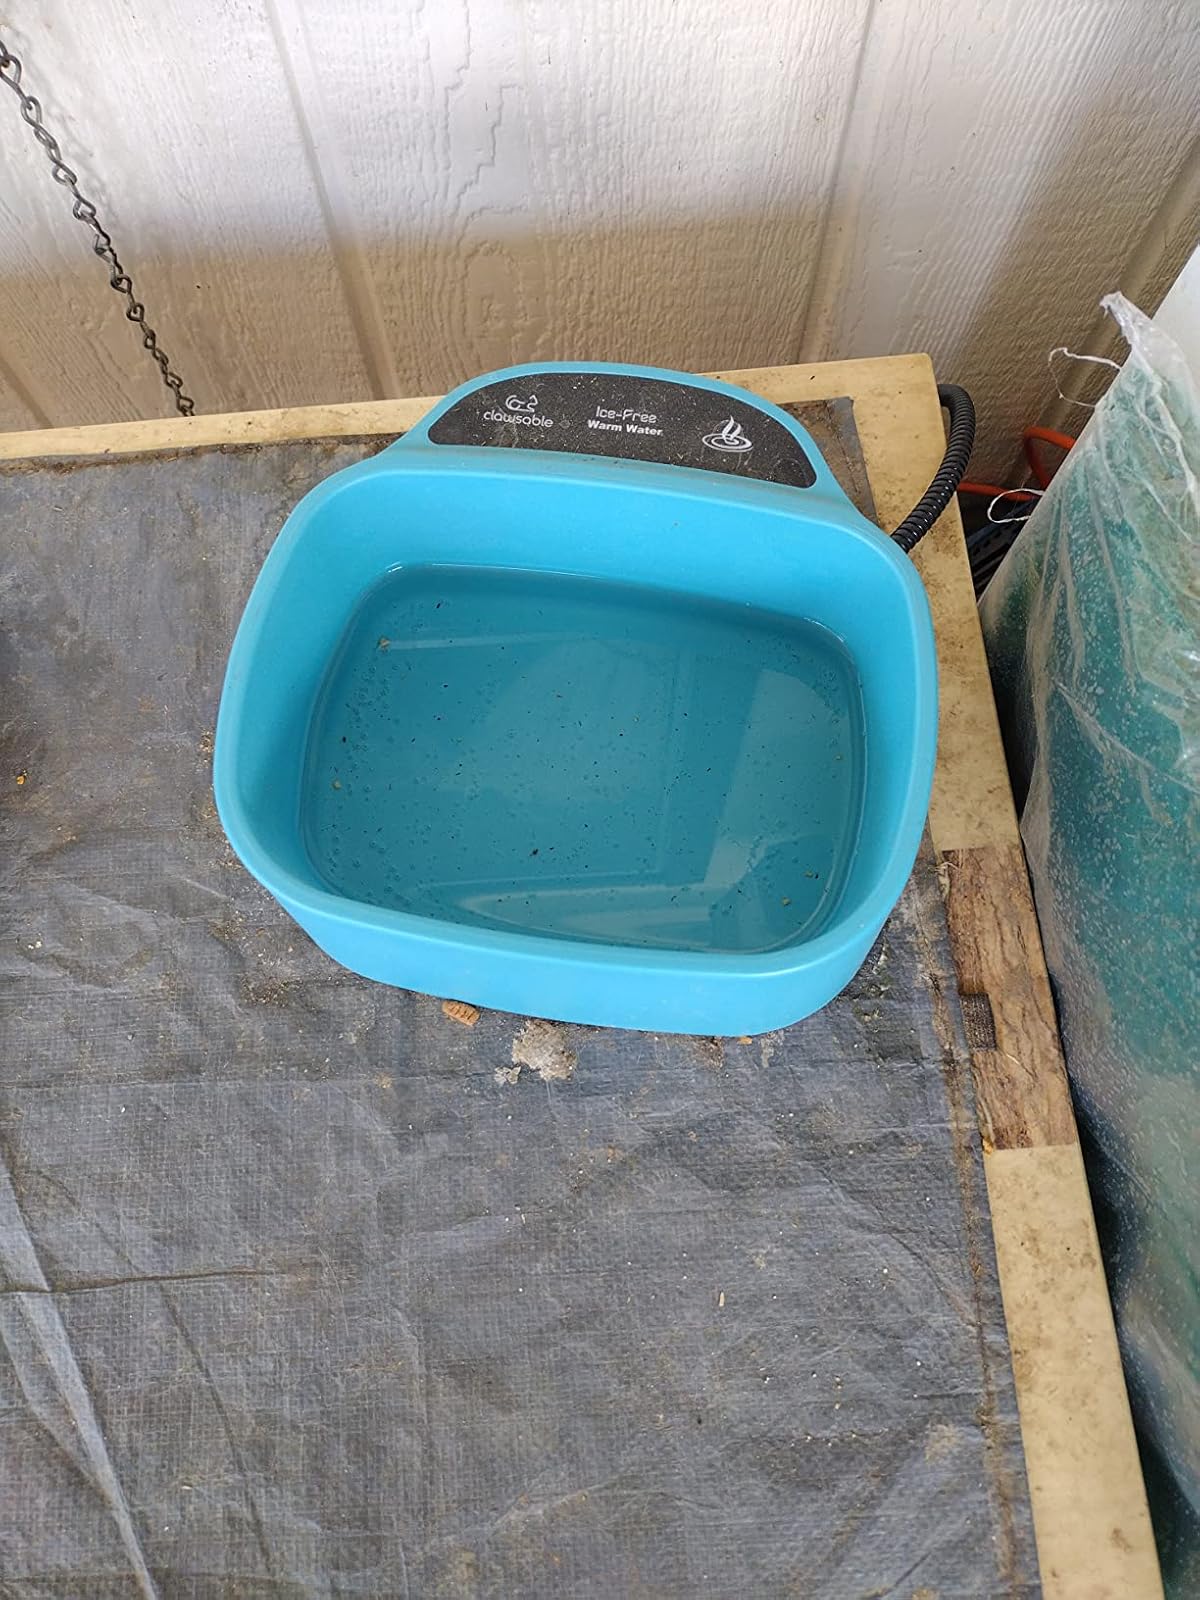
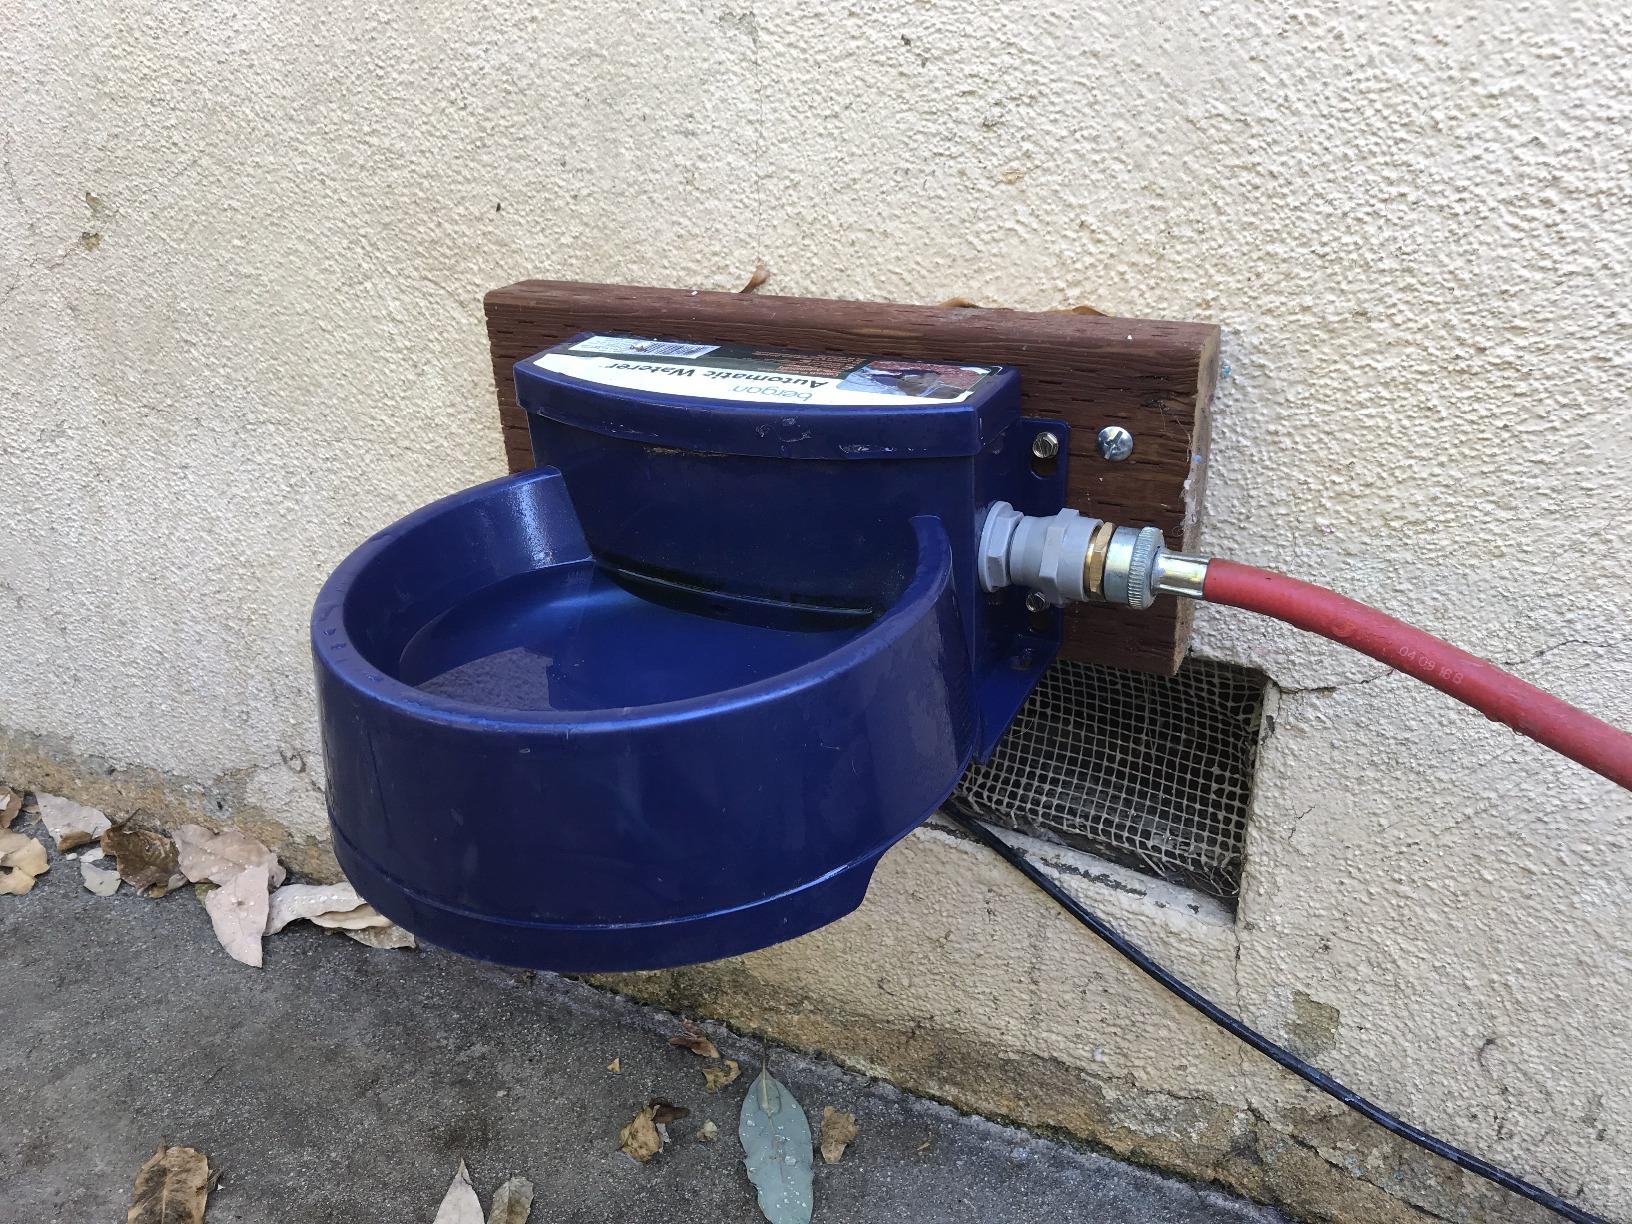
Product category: items_bowl
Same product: no